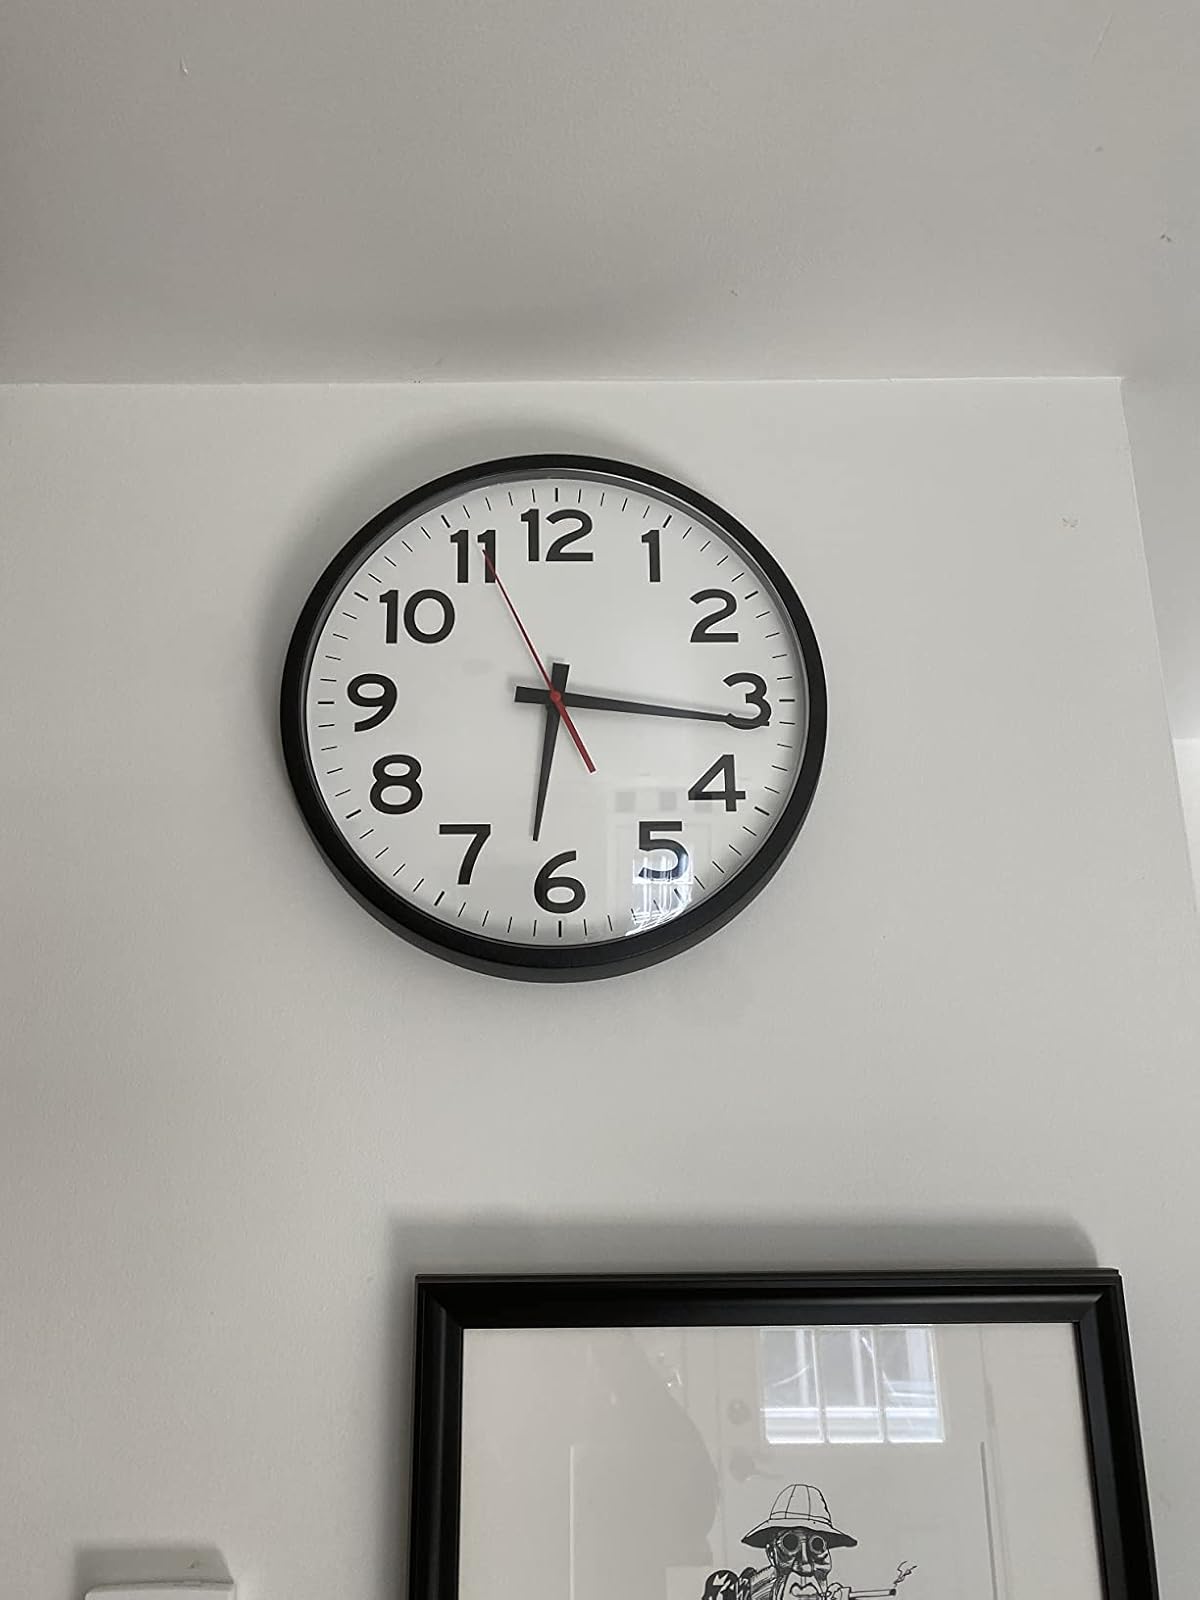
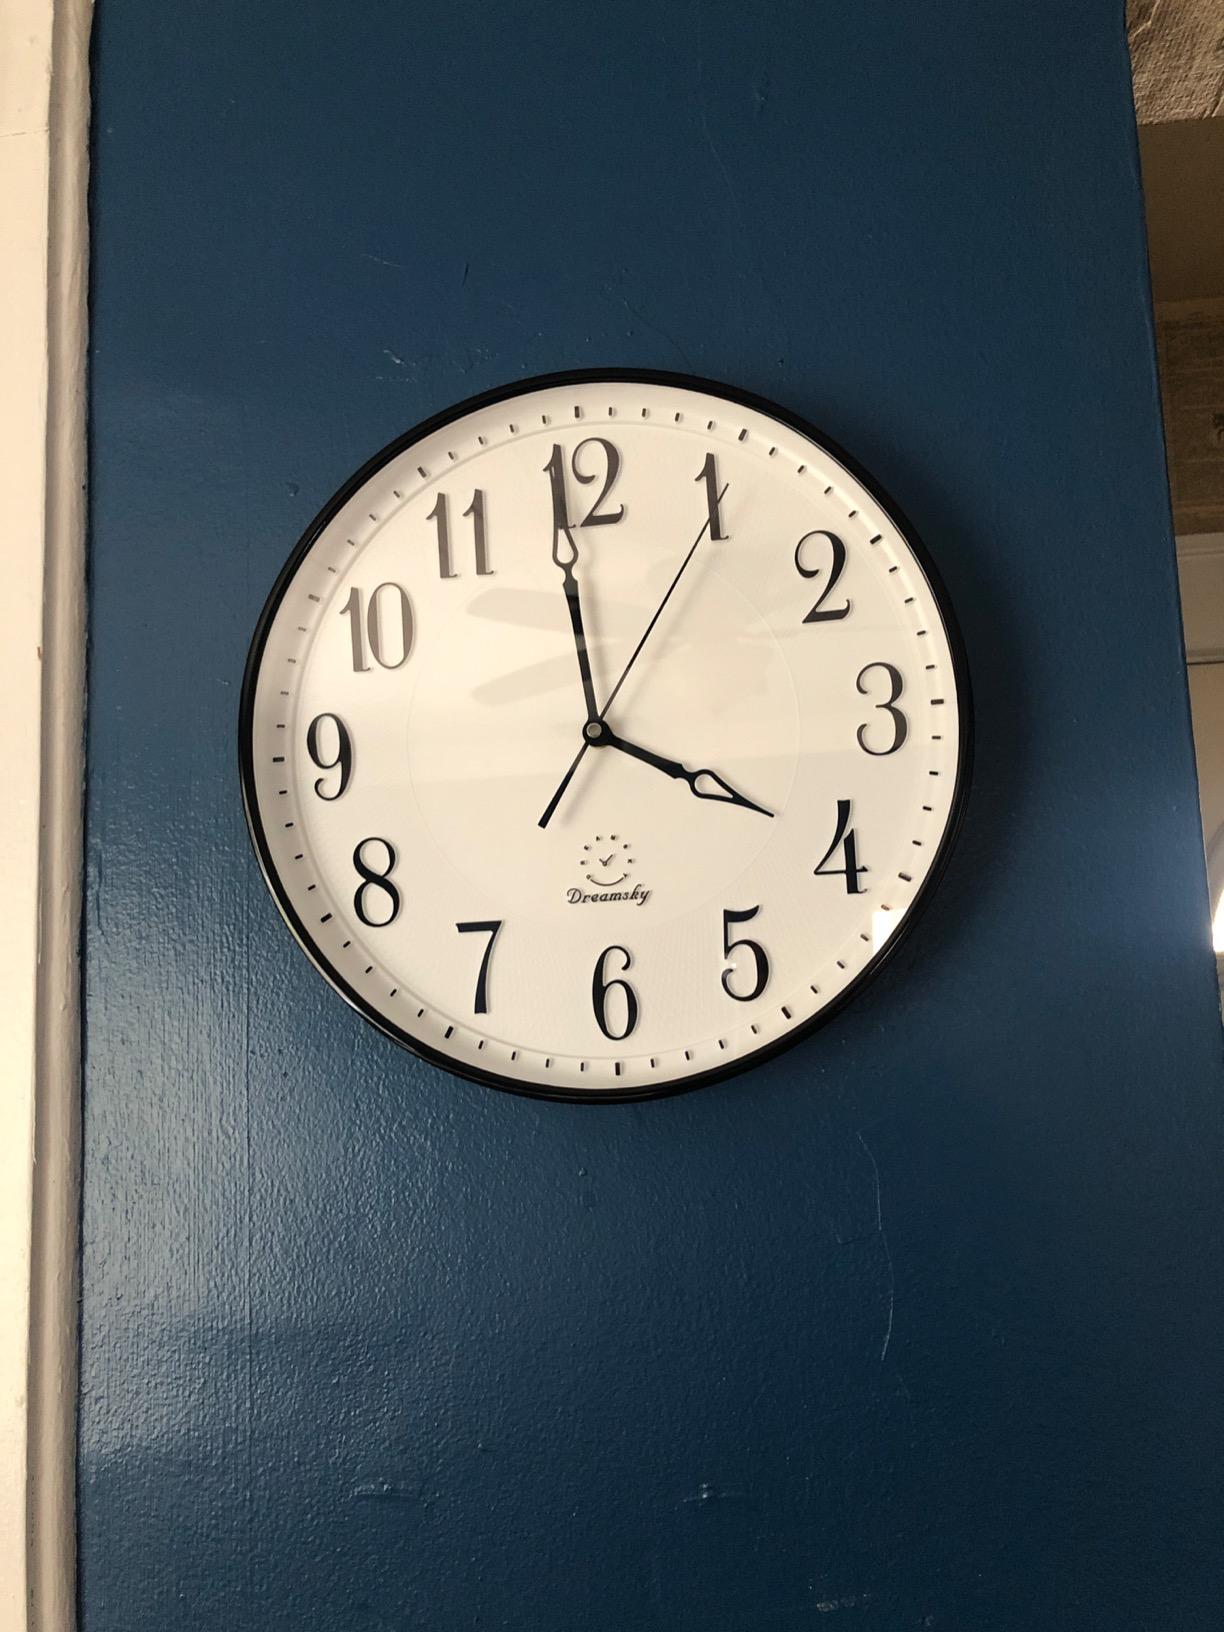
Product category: clock
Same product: no